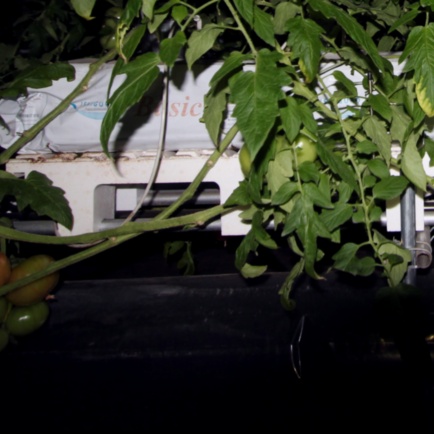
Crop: tomato